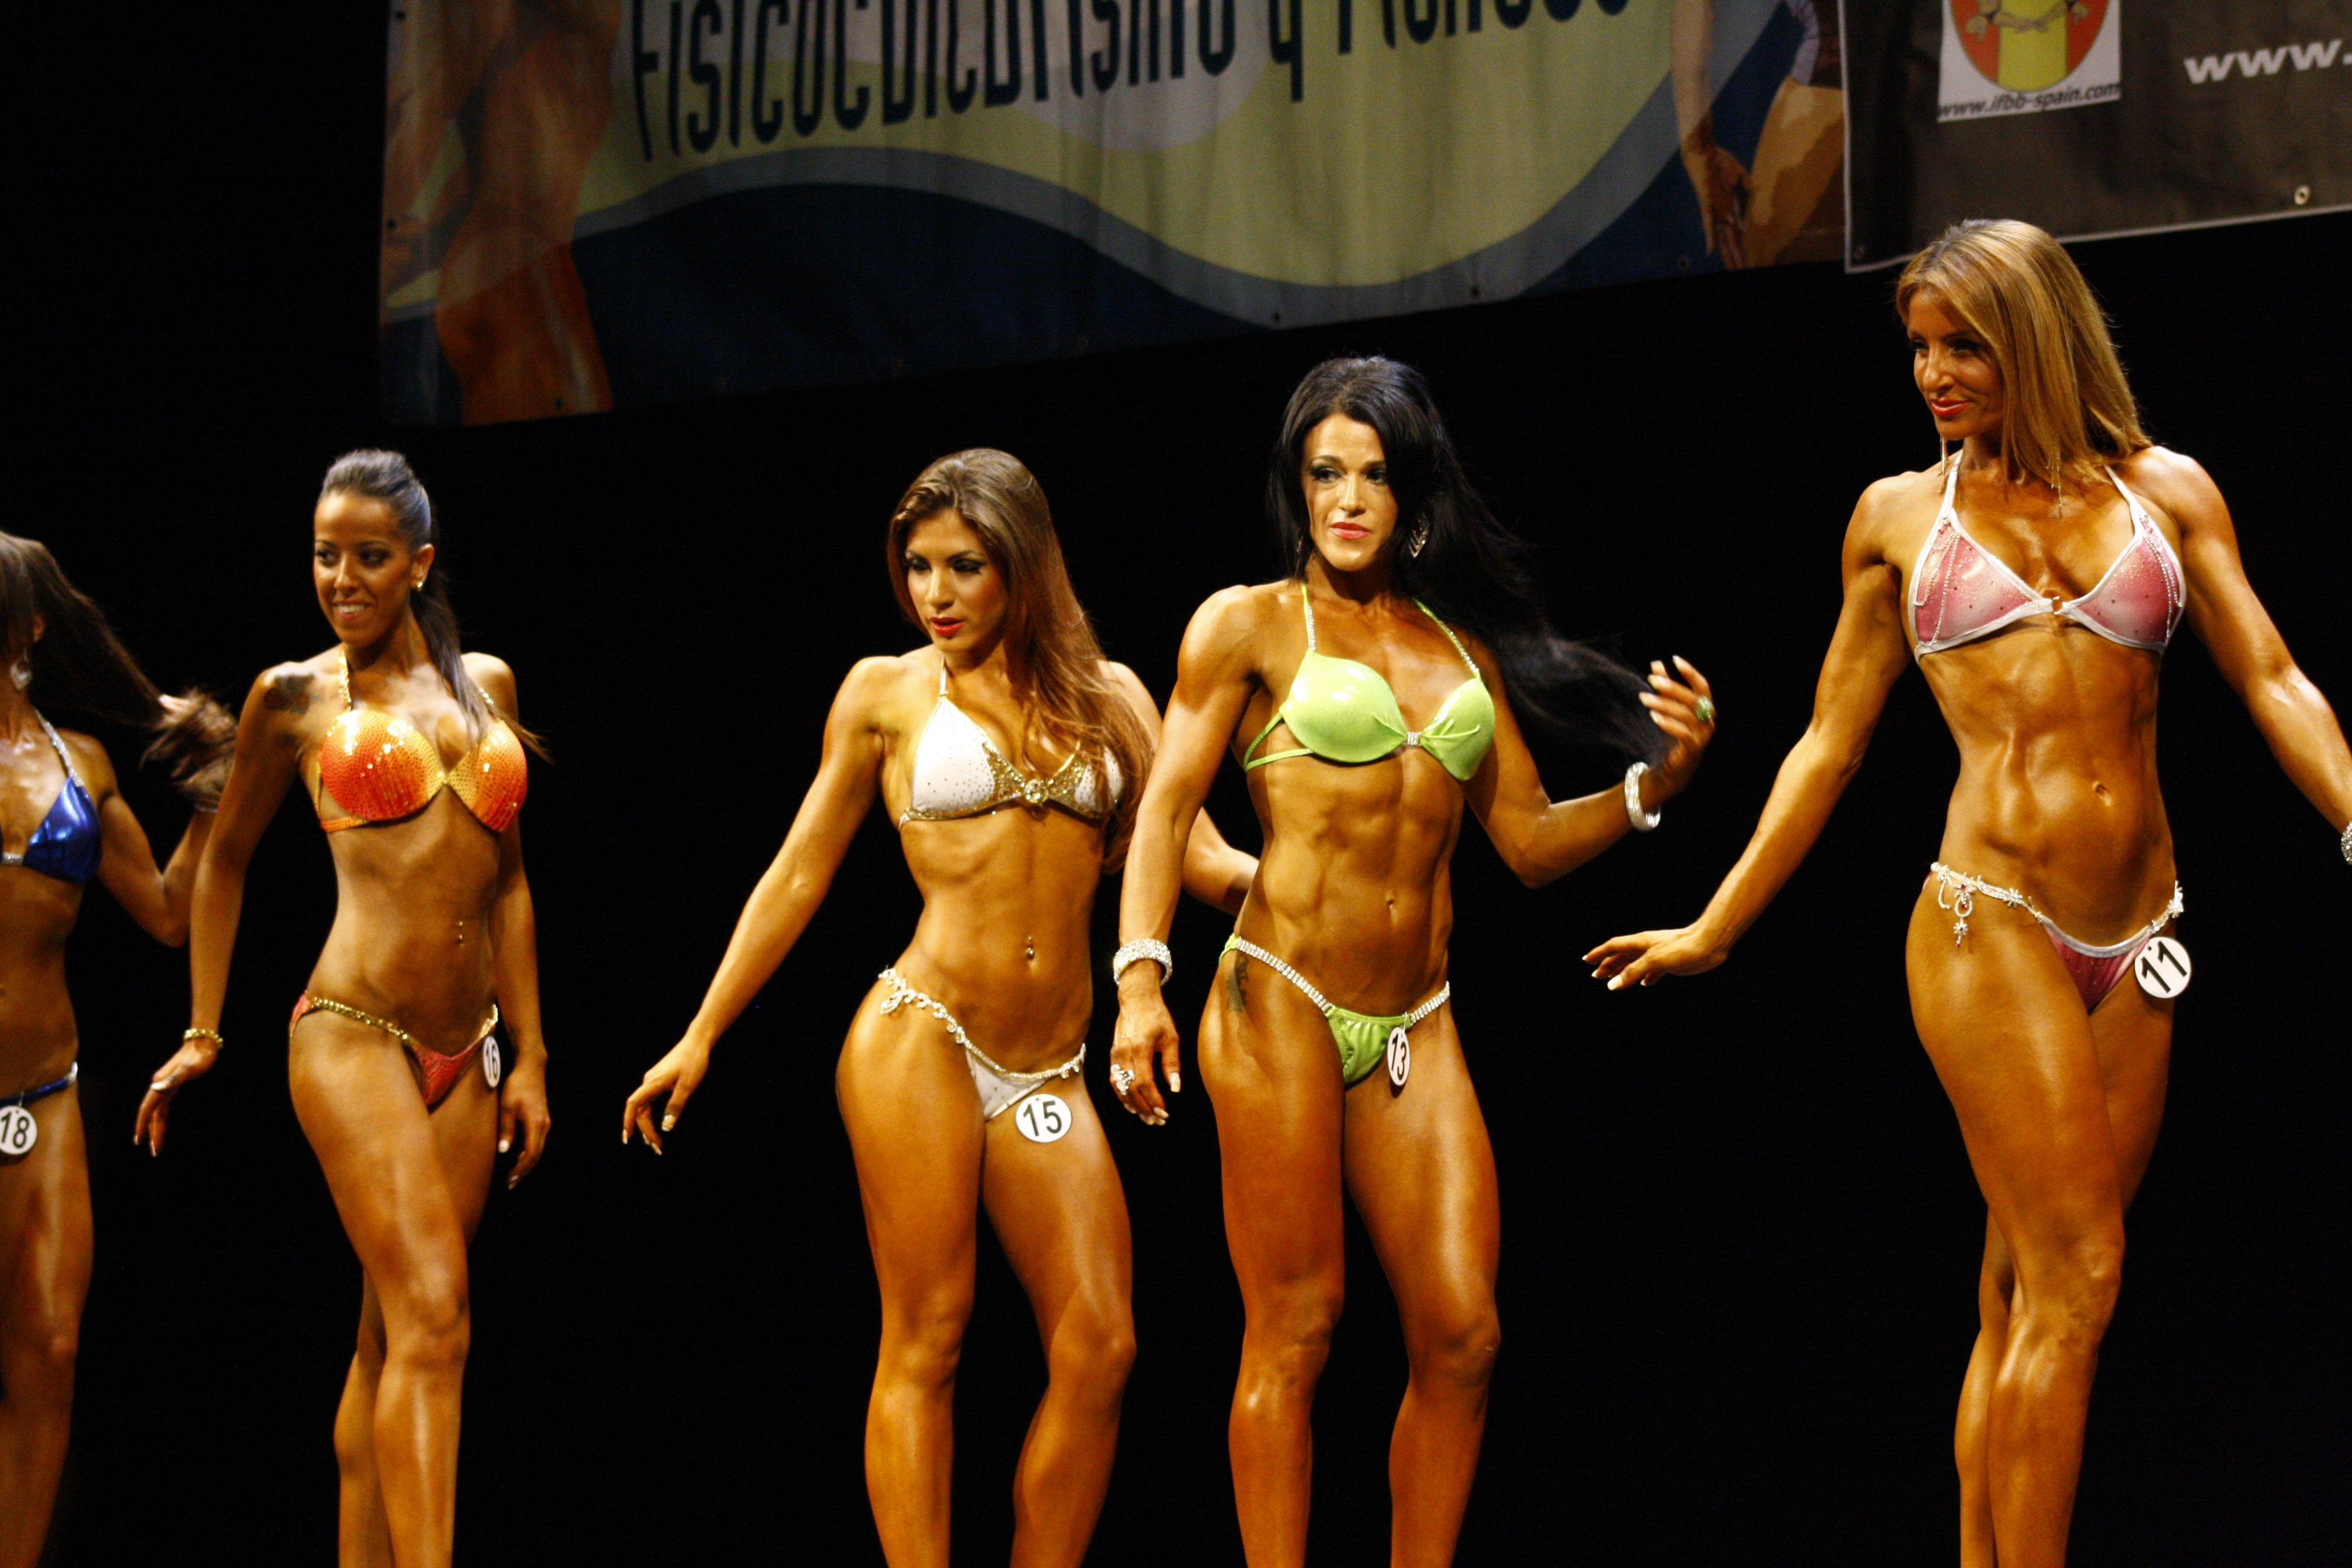
model, fitness, bodybuilder, muscle, chest, bodybuilding, competition event, physical fitness, wrestler, fitness professional, fitness and figure competition